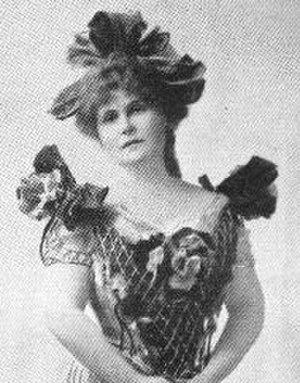
Marie Corelli, nom de plume de Mary McKay, est une romancière britannique.